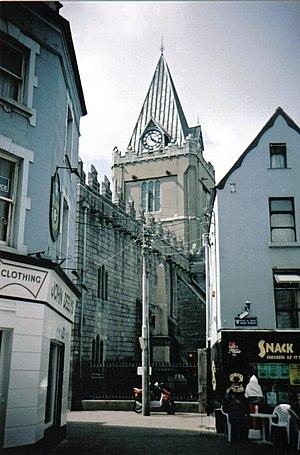
Galway /ɡalwɛ/ est une ville de la province de Connacht, dans le comté de Galway, sur la côte ouest de l’Irlande. Son nom vient de la rivière Corrib, qui traverse la ville. D'après la légende, la ville devrait son nom à Galvia, une princesse celte qui périt noyée dans la rivière Corrib. Elle est également surnommée la « ville des tribus » en référence aux quatorze tribus qui se partageaient la ville à l'époque anglo-normande.